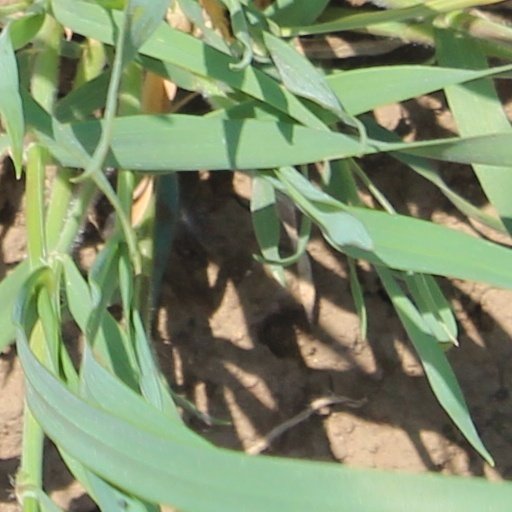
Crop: wheat